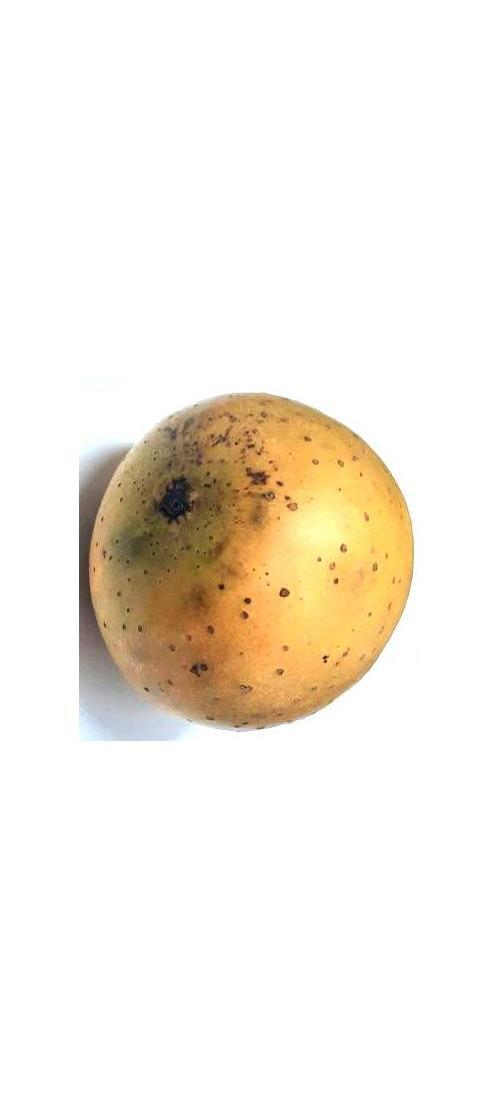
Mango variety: Gourmoti